The Beautiful City (1925 film)

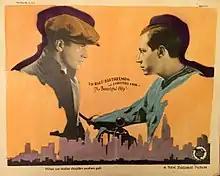
Lobby card

The Beautiful City is a 1925 American silent drama film directed by Kenneth Webb and starring Richard Barthelmess, Dorothy Gish, and William Powell. For their mother's sake, a man takes the blame for a robbery committed by his brother and his brother's gangster boss.